Hector Berlioz

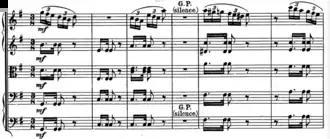
musical score

Rushton suggests that "Berlioz's way is neither architectural nor developmental, but illustrative". He judges this to be part of a continuing French musical aesthetic, favouring a "decorative" – rather than the German "architectural" – approach to composition. Abstraction and discursiveness are alien to this tradition, and in operas, and to a large extent in orchestral music, there is little continuous development; instead self-contained numbers or sections are preferred.